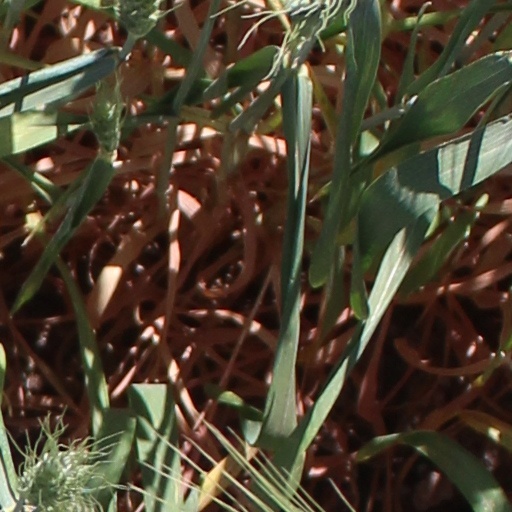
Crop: wheat